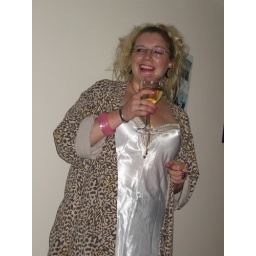
animal prints were quite big in the bedroom